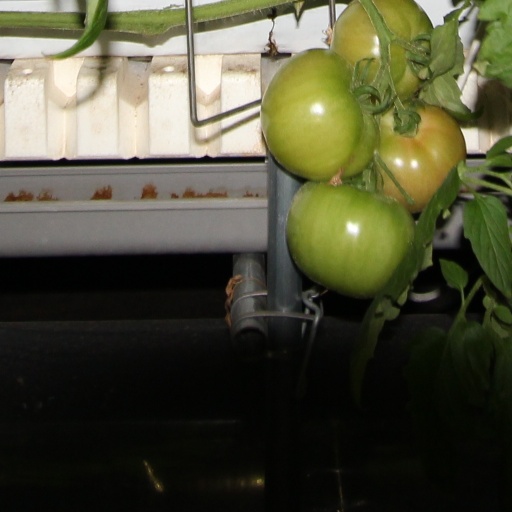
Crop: tomato